Tiverton, Devon

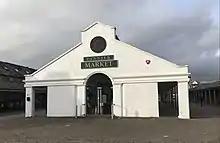
Tiverton Pannier Market in 2021

The Pannier Market in the town was redeveloped at a cost of over £3 million, alongside its car park and minor shopping precinct, increasing market capacity and allowing markets to be held more frequently: the work was completed in April 2006.